Nihonrain-imawatari Station

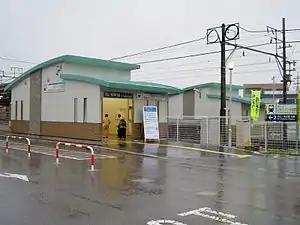
Nihonrain-imawatari Station in June 2007

is a railway station on the Meitetsu Hiromi Line in the city of Kani, Gifu, Japan, operated by the private railway operator Meitetsu. Its name refers to the nearby Japan Rhine valley.